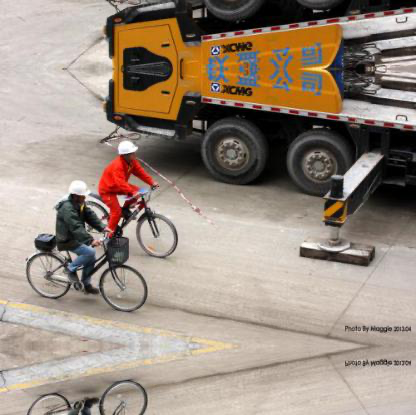
Objects in the image:
label: helmet
label: helmet